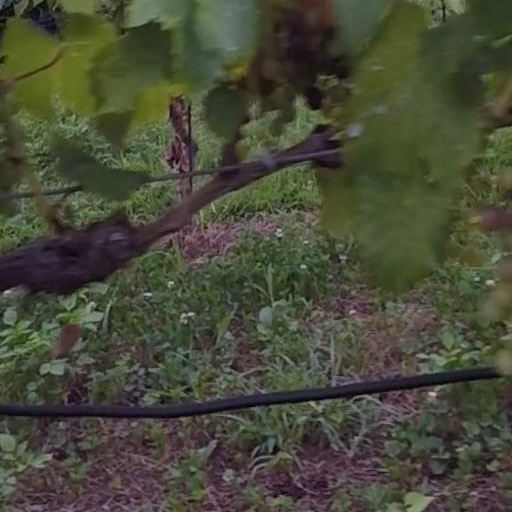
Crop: grape